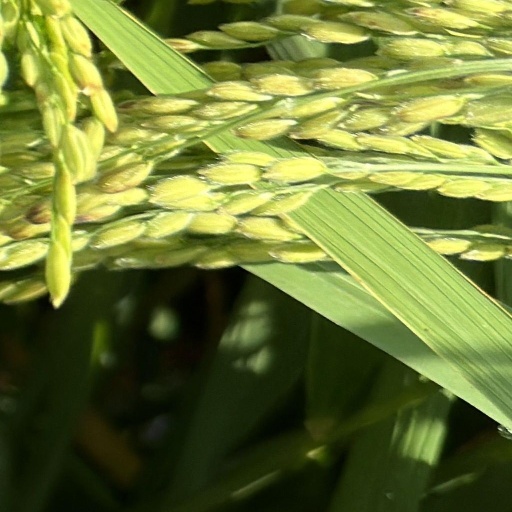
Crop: rice